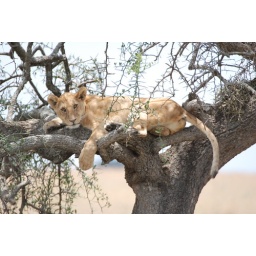
Lion cub in tree